Turku City Office

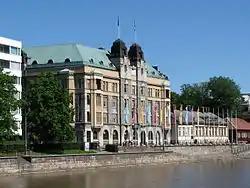
The Former Turku City Office building on the west side of the Aura River.

Turku City Office is located in Turku, Finland and is supervised by the Mayor. Its tasks include preparing the decisions of the City Council, and the City Board and its subdivisions, as well as the implementation of these decisions. The City Office also aids the Mayor in directing the administration of the City, in directing finances, and with matters concerning personnel and outside relations. The City Office also aids the Deputy Mayors in the management of their respective tasks, and takes care of centralised services determined by the City Board.